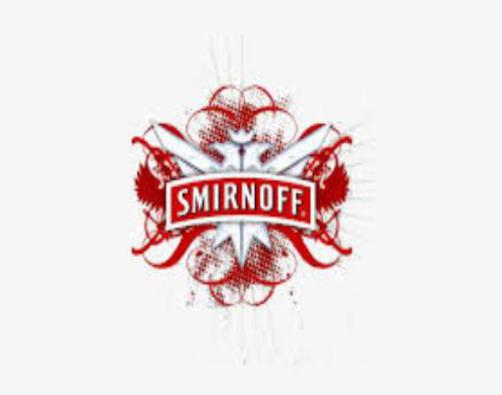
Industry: Food